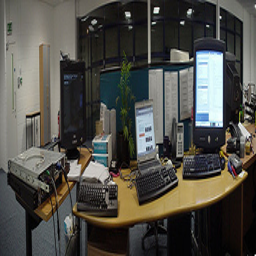
A desk filled with computer monitors and keyboards.
A large table with a laptop and home computer.
There is a panoramic view of many computers and lap tops on a desk
Panorama photograph of a desk with various computrs and devices.
An office area with computers, monitors, and keyboards.